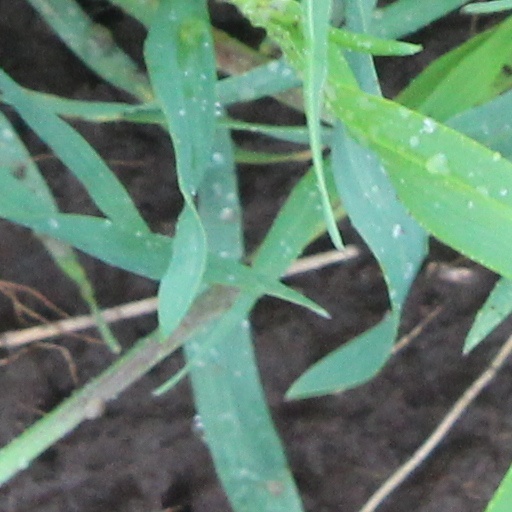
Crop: wheat